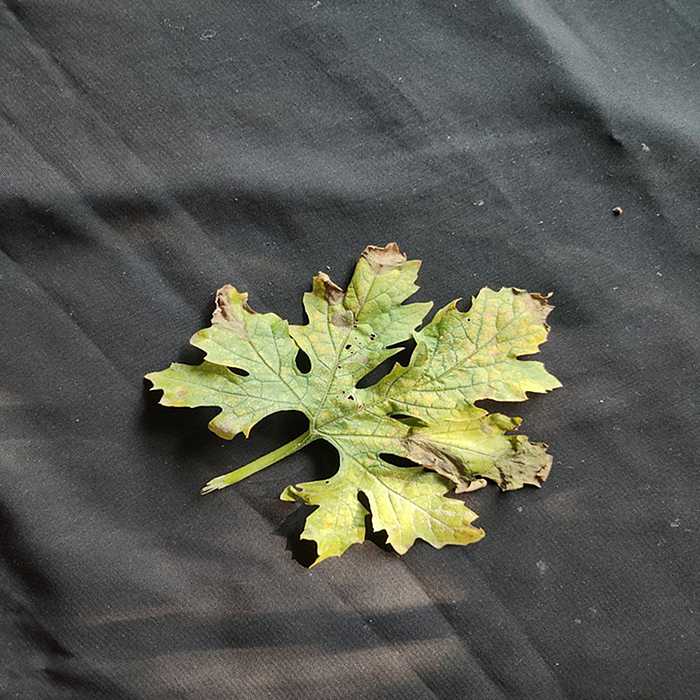
Plant: Bitter Gourd
Label: Mosaic virus